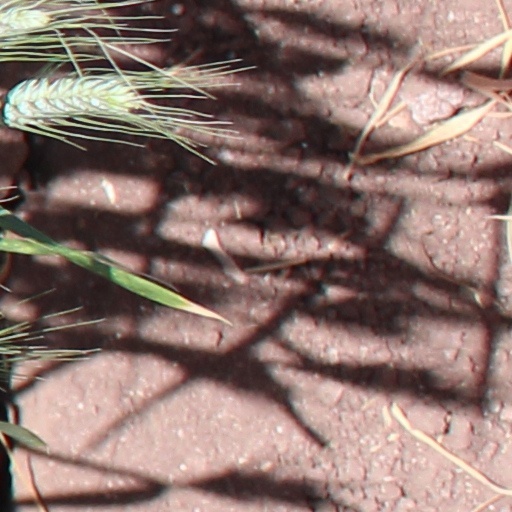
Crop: wheat